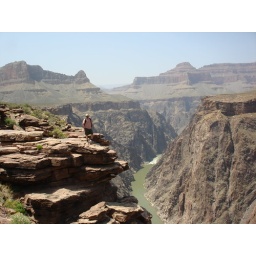
The man in the brown hat